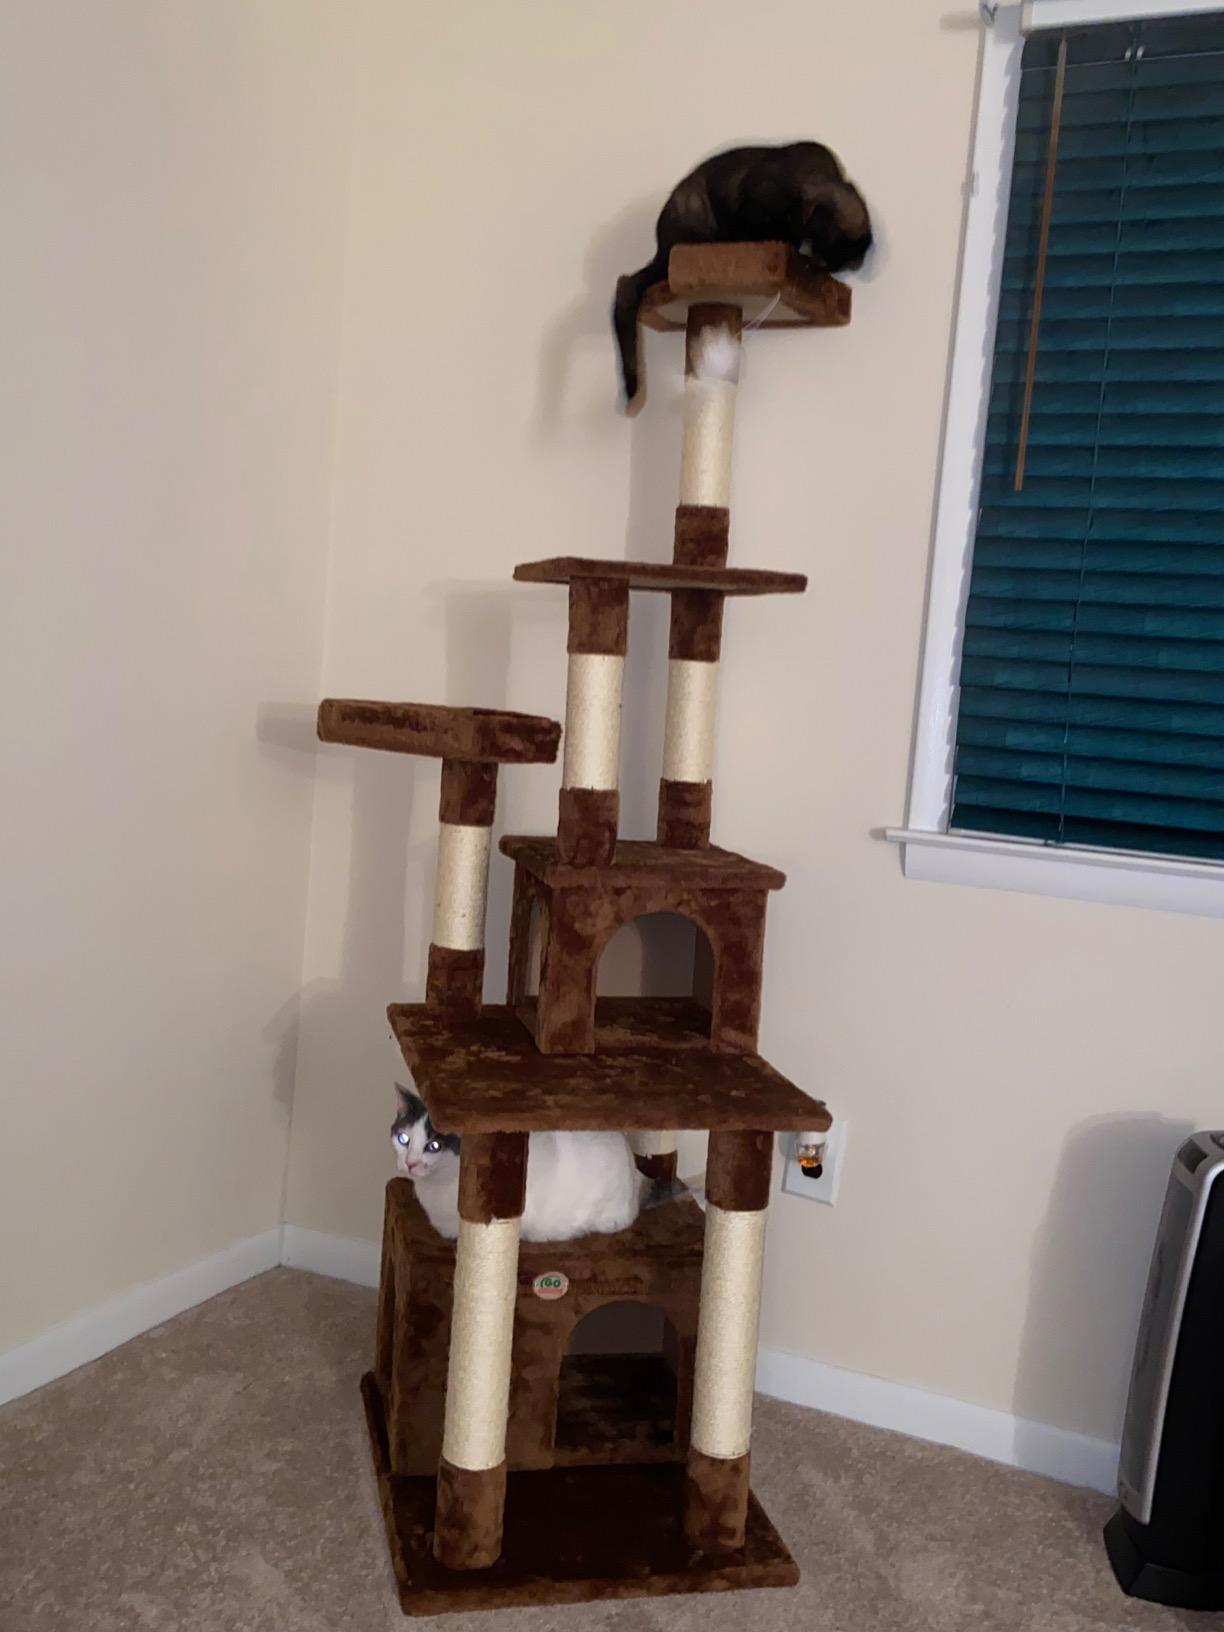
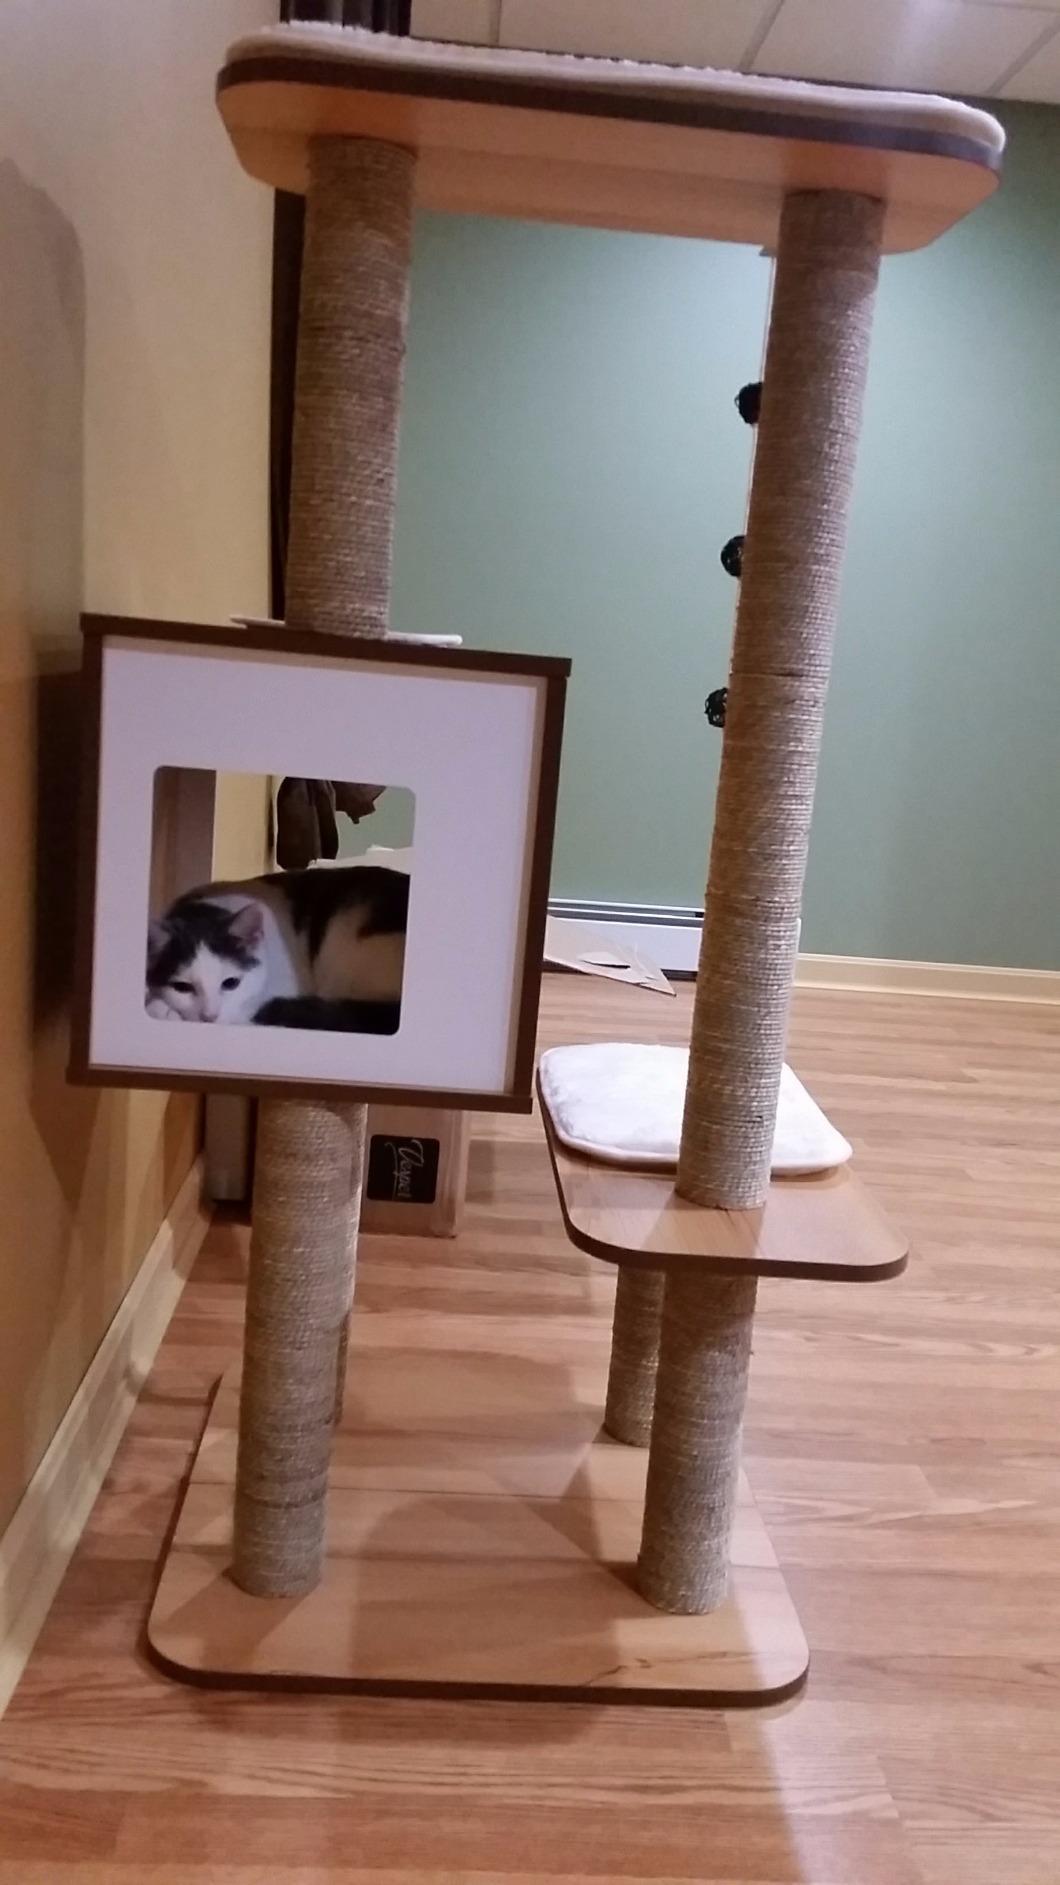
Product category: items_cat tree
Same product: no